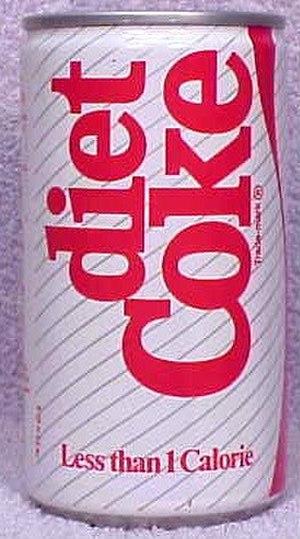
Le marketing business to business ou marketing BtoB ou encore marketing B2B, anciennement appelé marketing industriel, est le type de marketing management spécifique pratiqué par des entreprises en direction des professionnels ou des organisations